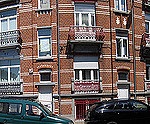
Scene: Outdoor